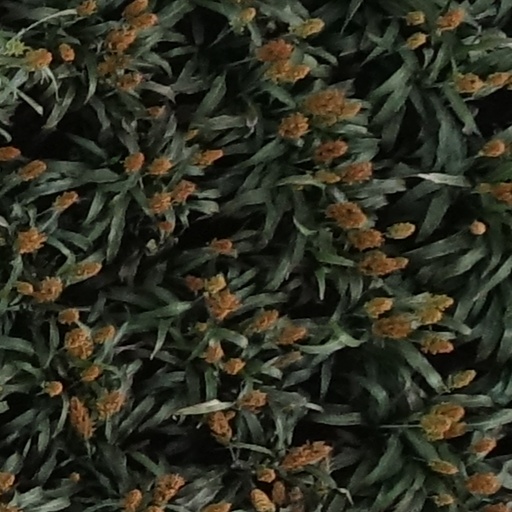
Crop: sorghum